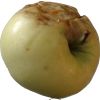
Label: Apple hit 1